External compression headache

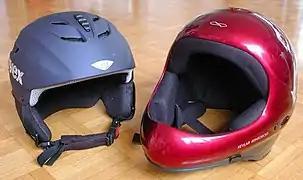
A photo of a ski helmet and a motorcycle helmet, types of headwear that can cause external-compression headaches if worn tighthly for long periods

External compression headache is caused by any type of headwear. This includes headwear that places pressure on the head — including tight hats, helmets, headbands, wigs and other artificial hair accessories, headphones and goggles. It is not known why some people are more sensitive than others to this type of pressure. External compression headaches can affect anyone who uses headwear. The headaches are more common among people who have migraines. It is believed to affect about four percent of the population. It is also referred to as "swim goggle headache".